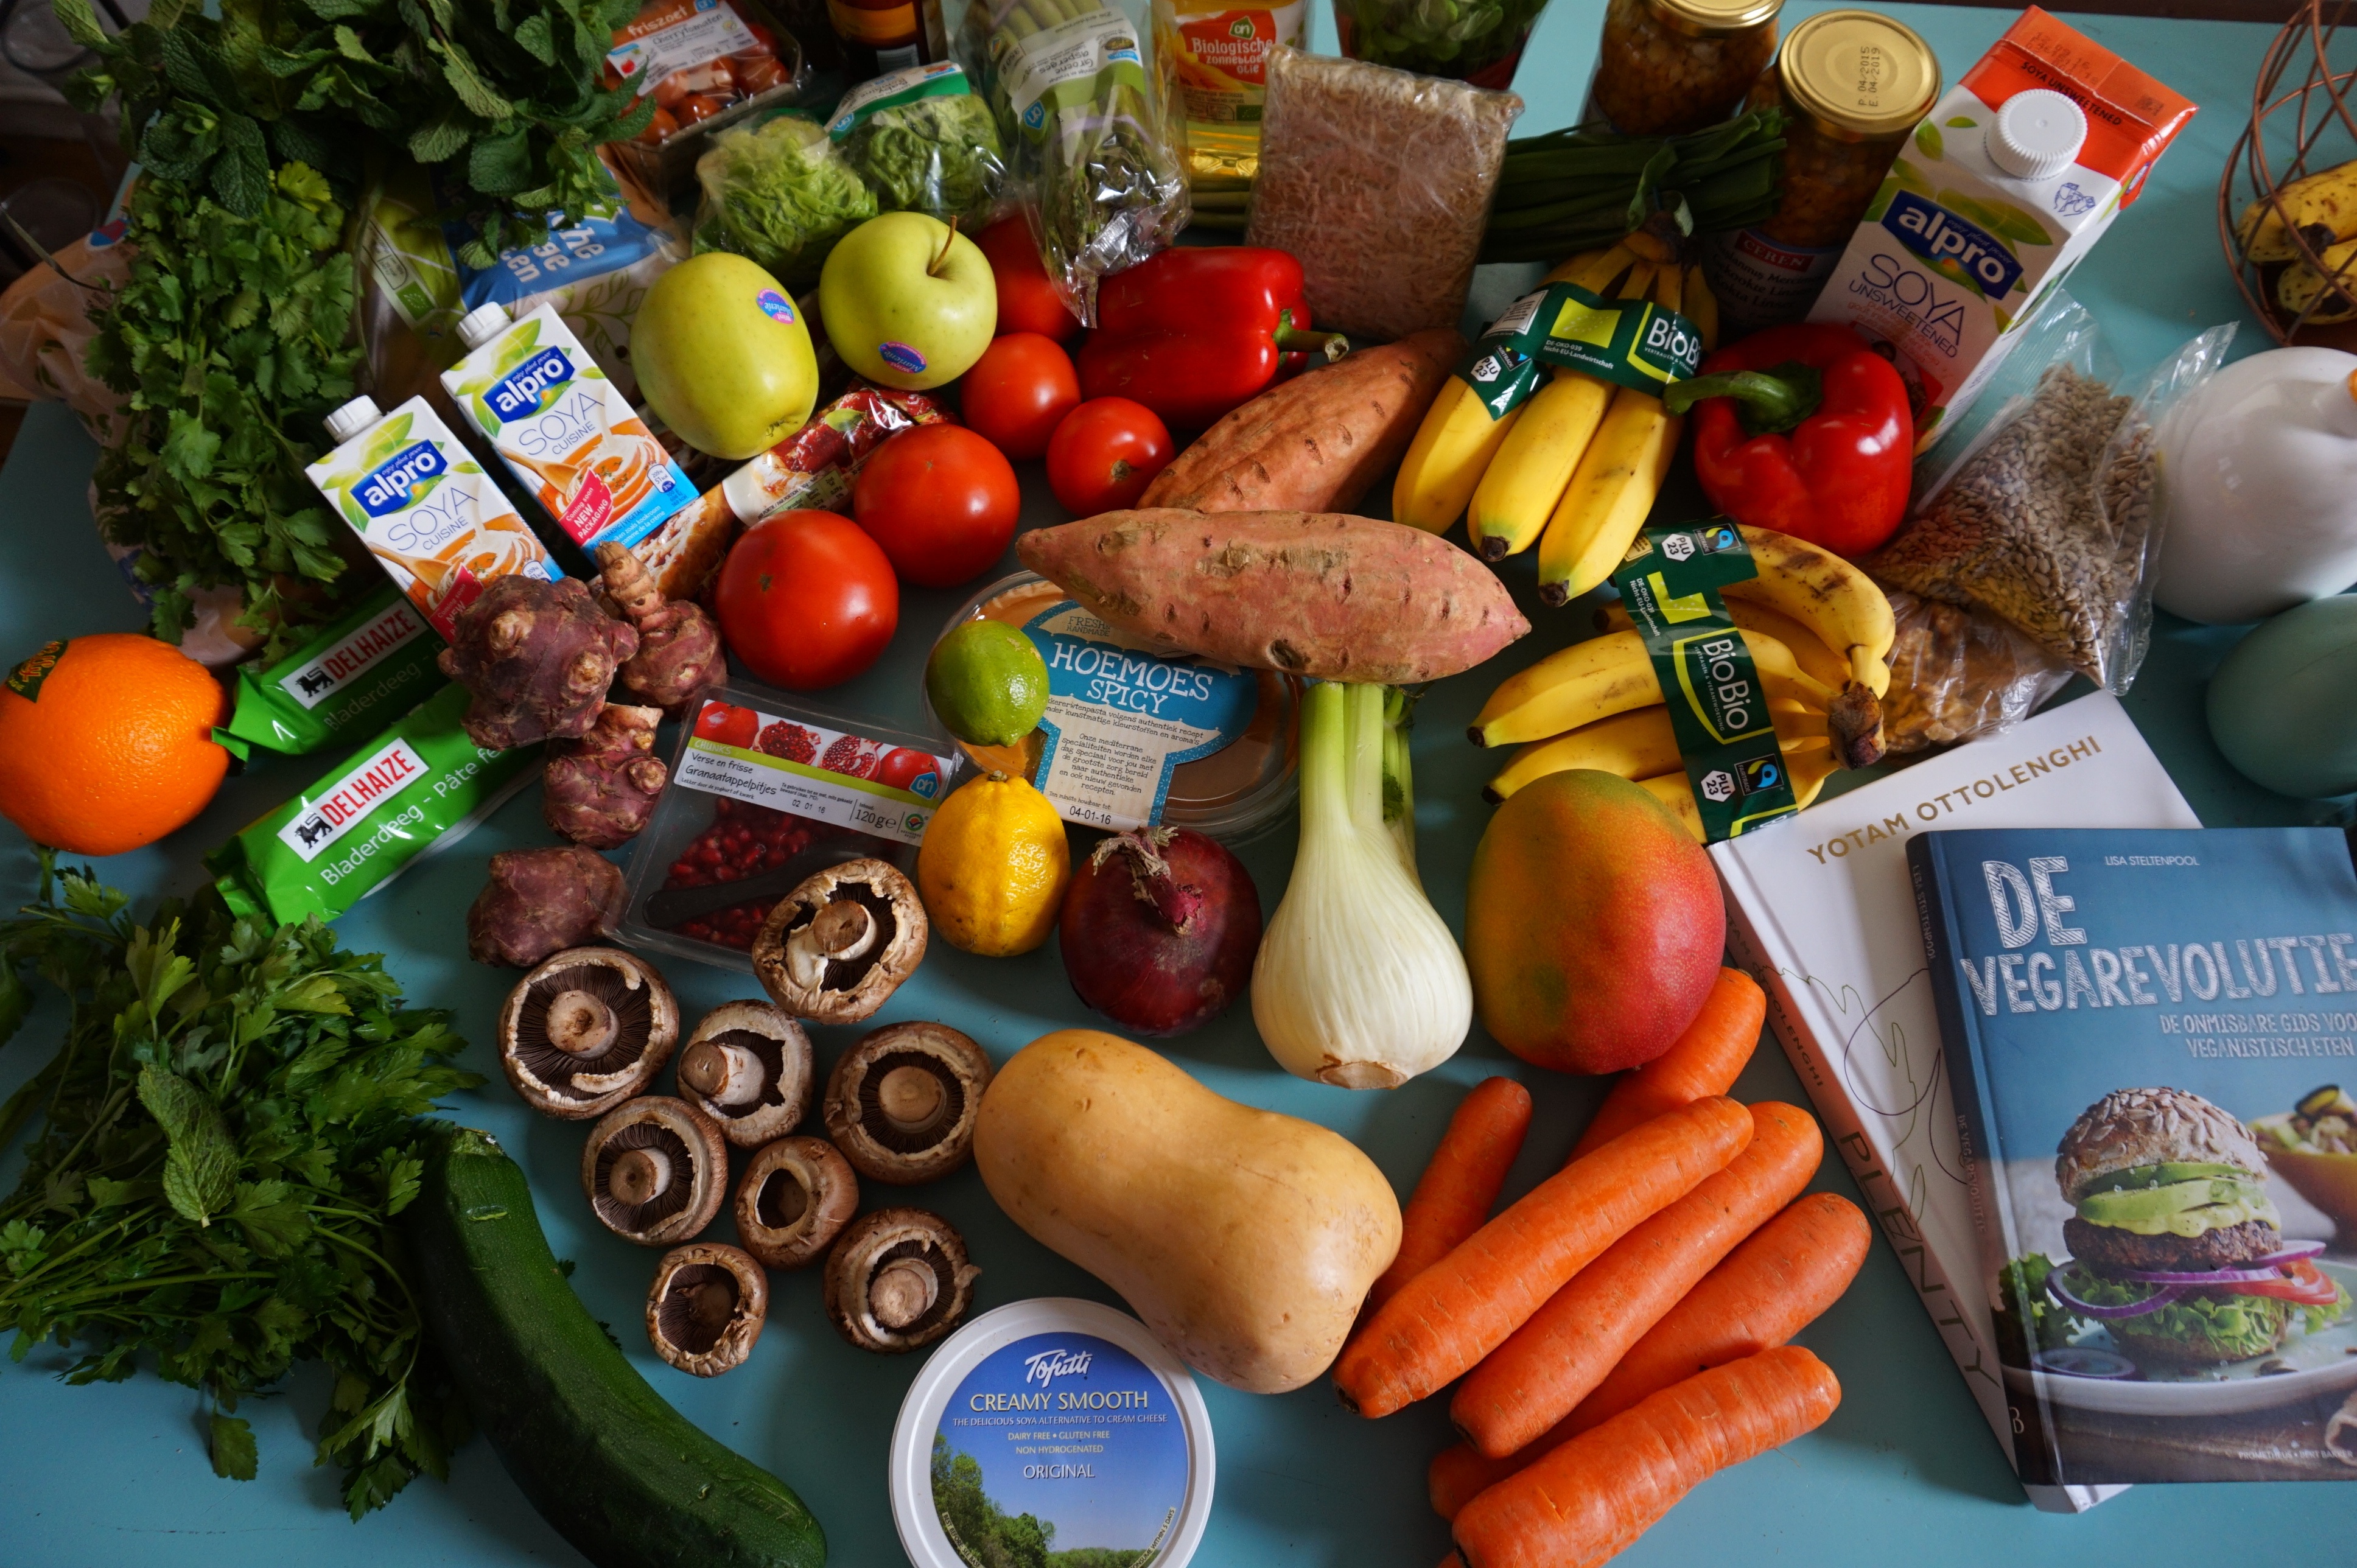
fruit, dish, meal, food, green, produce, vegetable, natural, fresh, market, shopping, groceries, lunch, health, carrot, public space, grocery, fresh fruit, vitamin, eating, nutrition, antioxidant, vegan, vegetarian, raw, diet, veggie, citrus, balanced, veg, fresh vegetables, fruits and vegetables, soy, grocery shopping